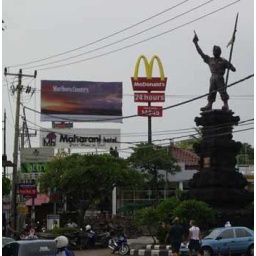
A monument to Indonesian independence stands beside the golden arches. This is Marlboro Country.